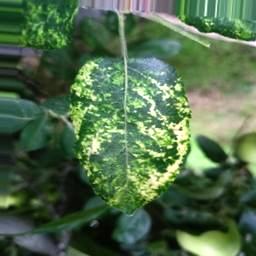
Label: Apple_Mosaic